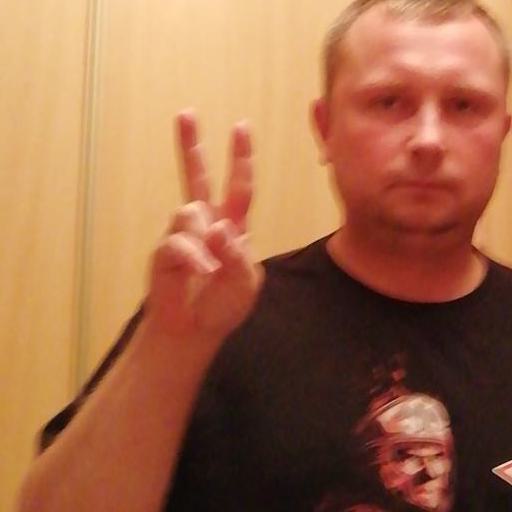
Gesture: peace